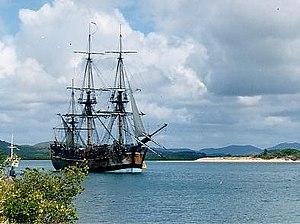
Le HMS Endeavour ou HMB Endeavour est un trois-mâts carré britannique.
L'Histoire de l'Australie remonte aux premières migrations vers le continent australien, qui débutèrent dans le nord vers 60 000 ans avant notre ère.
L'Endeavour River est un fleuve du nord du Queensland en Australie dans la péninsule du cap York. Il se jette dans l'océan Pacifique à Cooktown.
L’histoire du Queensland fait référence à la longue présence des Aborigènes d'Australie et à l'établissement récent des colons européens. Avant d'être cartographiée et réclamée au nom de la Grande-Bretagne par le Lieutenant James Cook en 1770, la région nord-est de l'Australie avait été explorée par les navigateurs néerlandais, portugais et français. Le Queensland a connu une croissance rapide depuis sa séparation de la colonie de Nouvelle-Galles du Sud en 1859. L'État est actuellement celui connaissant la croissance la plus importante en Australie.
Cooktown est la ville la plus au nord de la côte est de la péninsule du cap York dans le nord-est du Queensland, en Australie.